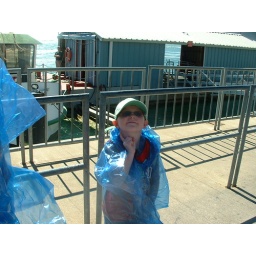
Kyle looking good in a blue plastic bag.